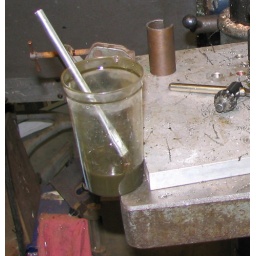
Magnet in bottom of oil cup keeps it from falling off the table